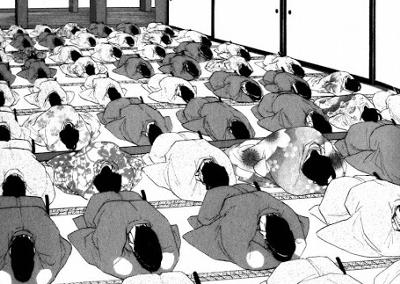
回答: 雨男の山田に対し、全校生徒全員で「明日の運動会を休んでくれ」とお願いする